The Alan Young Show

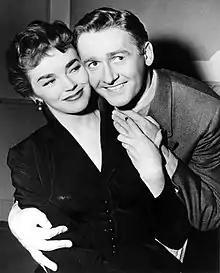
Young and Dawn Addams, 1953.

Young had his first television program on the West Coast beginning on March 14, 1950, and the network version of "The Alan Young Show" debuted on CBS on April 6, 1950, as a variety, sketch comedy show. Each program typically contained a monologue, one or two songs by a vocalist and two skits.